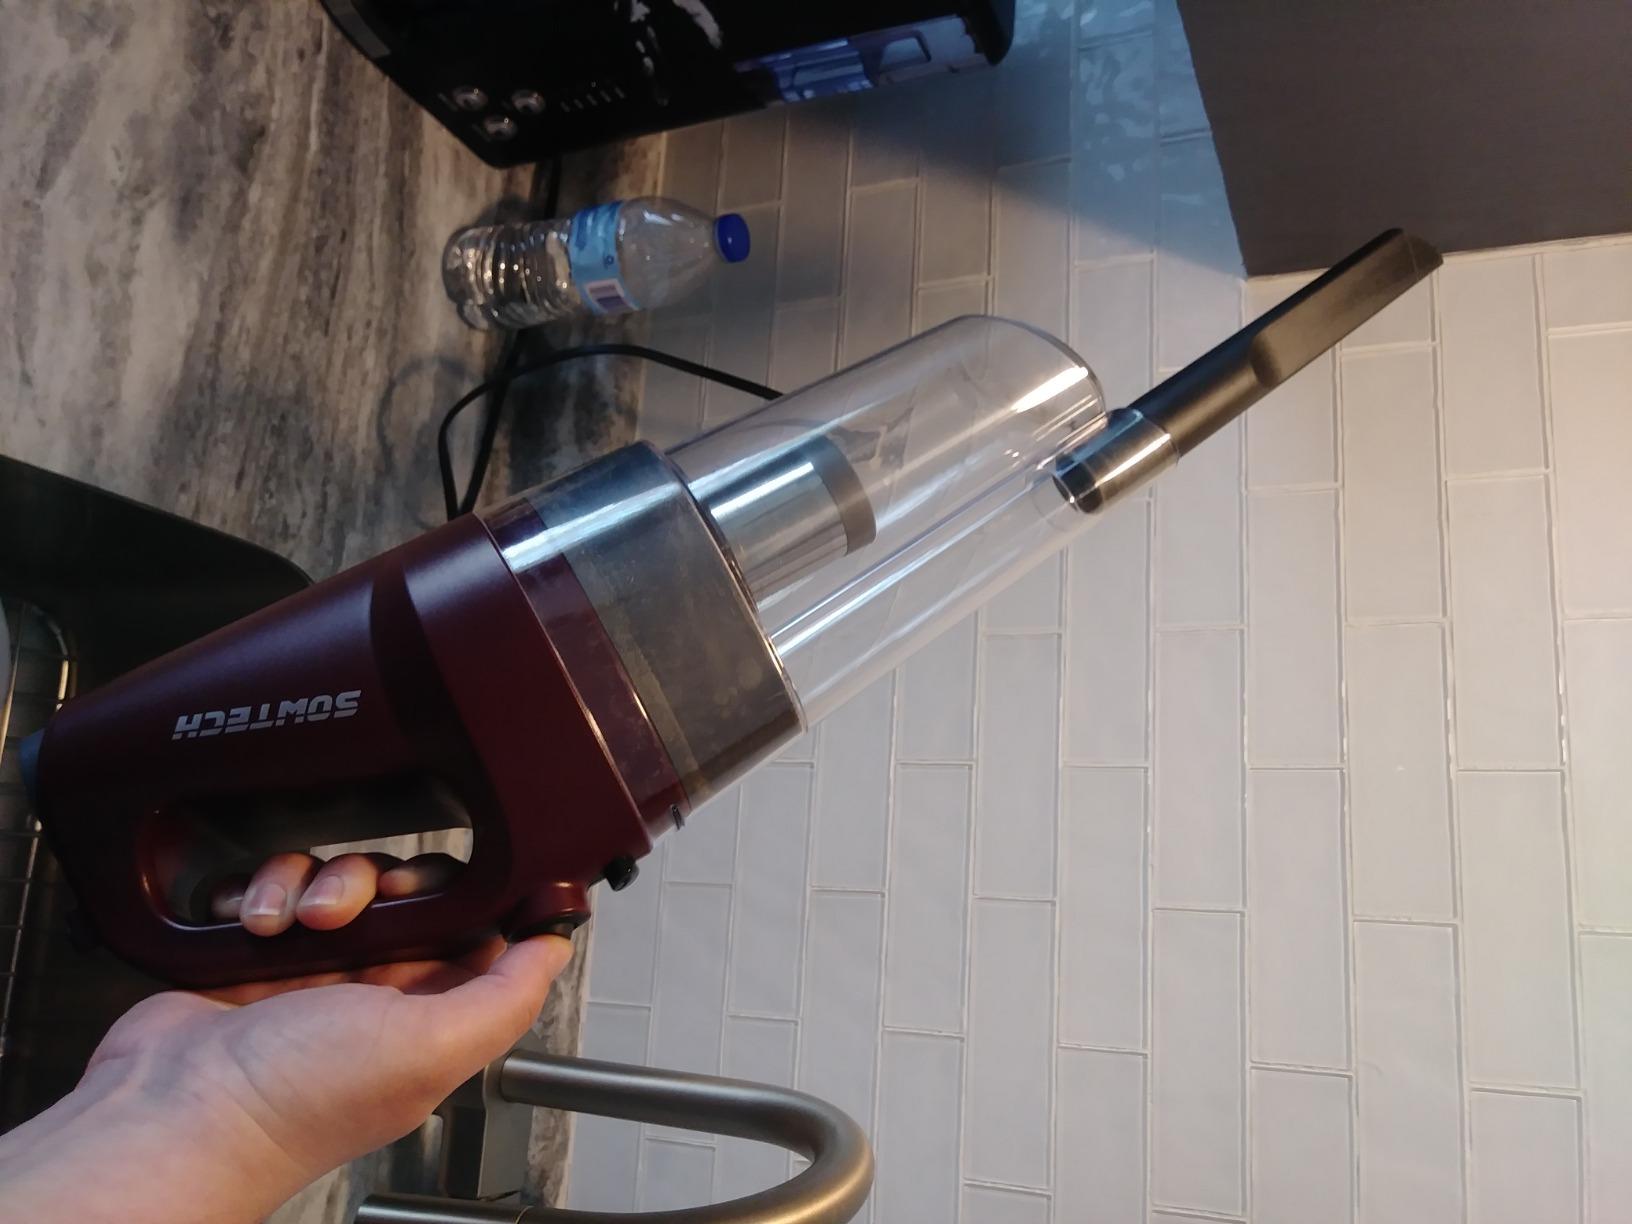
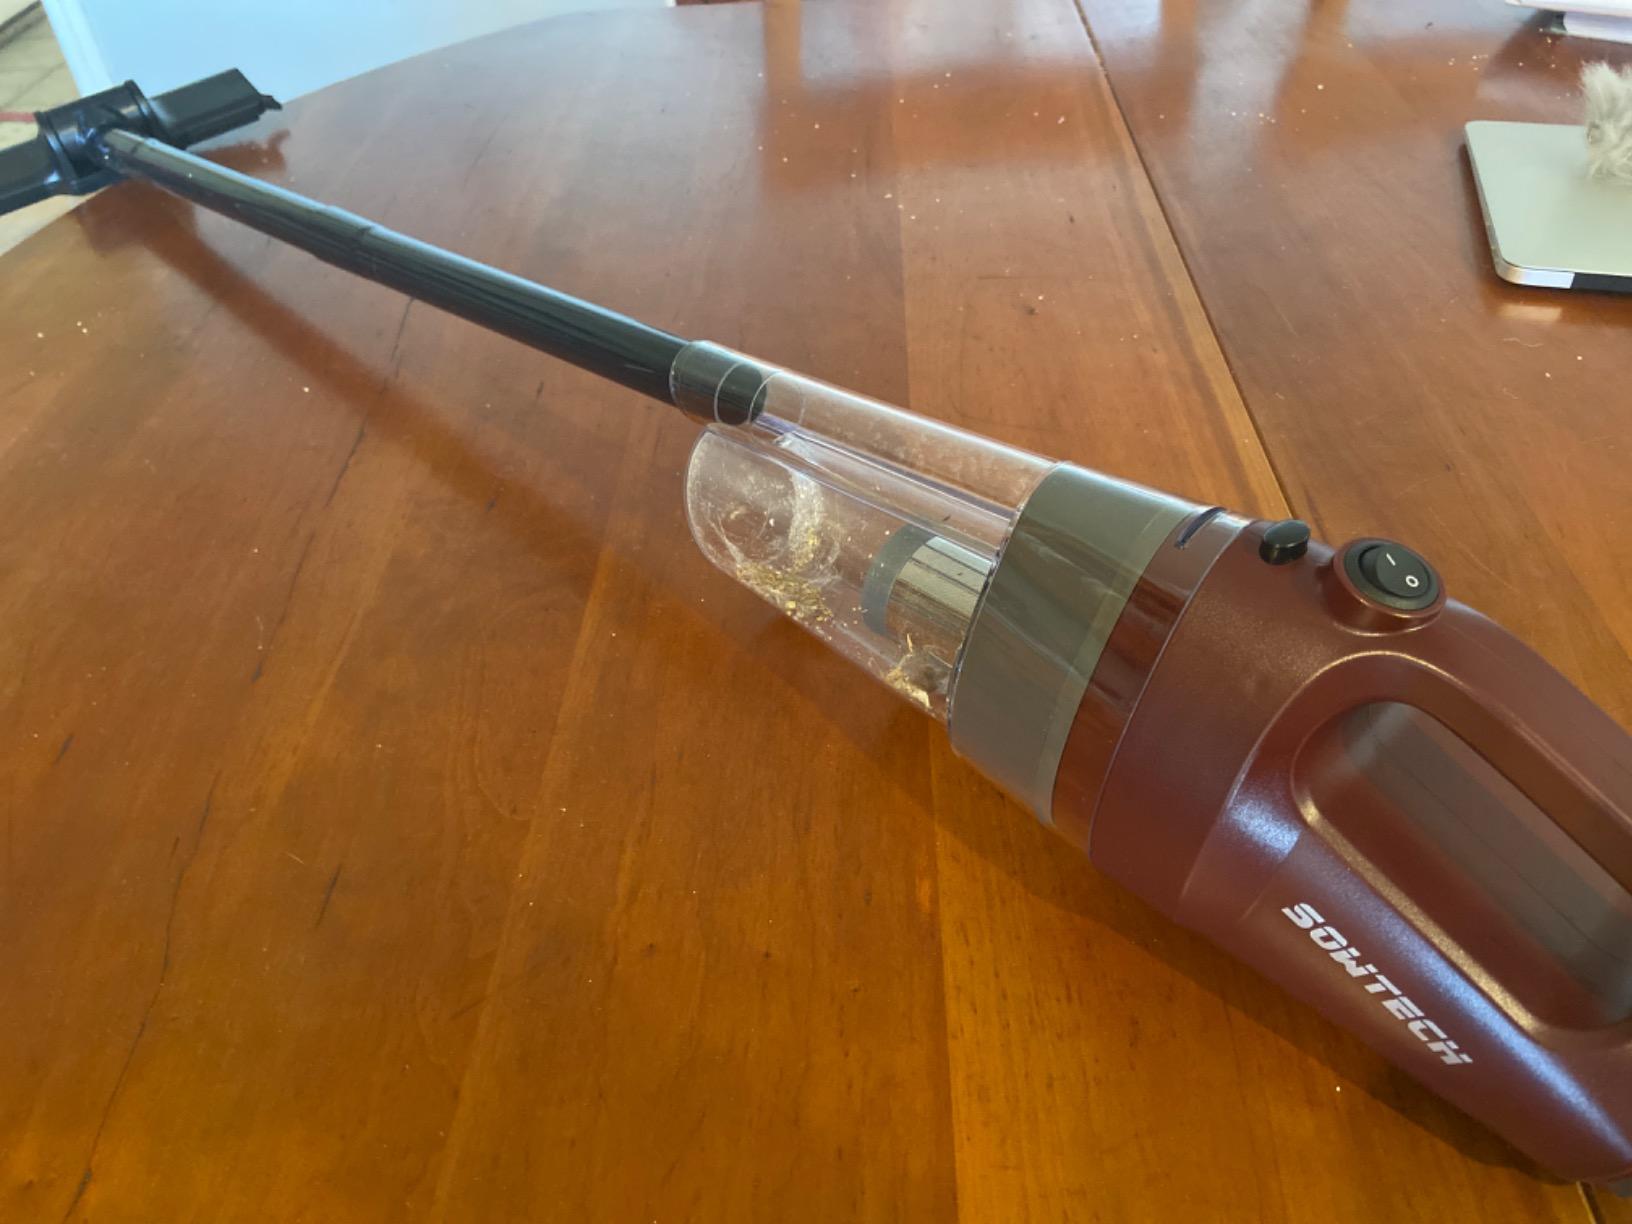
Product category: items_vacuum
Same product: yes